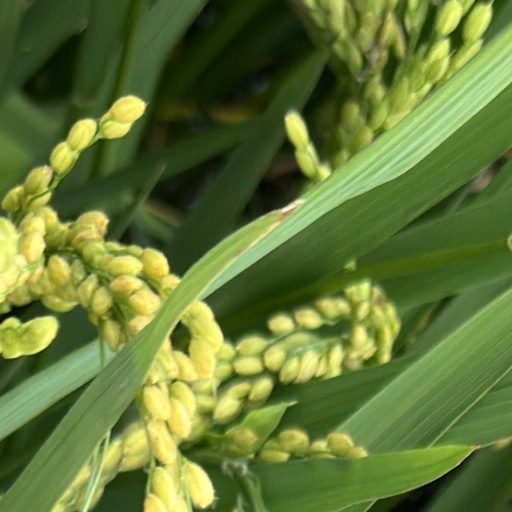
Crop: rice